Robert Long (singer)

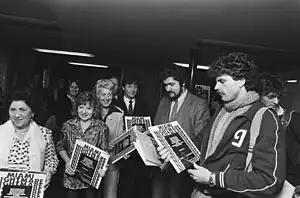
Presentation of the album "Miami Nightmare" (anti-Anita Bryant). F.l.t.r. Zangeres Zonder Naam, Sylvia de Leur, Pia Beck, Manfred Langer, Henk Krol & Robert Long (1980)

Robert Long (22 October 1943 in Utrecht as Jan Gerrit Bob Arend (Bob) Leverman – 13 December 2006 in Antwerp) was a Dutch singer and television presenter.